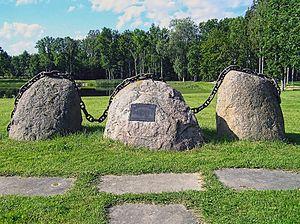
Monument à la Voie baltique à Käru, Estonie.
La voie balte est le nom donné à une chaîne humaine allant de Vilnius à Tallinn, en passant par Riga, soit 687 km en tout, pour demander l'indépendance des pays baltes le 23 août 1989. Plus de 2 millions de personnes, soit environ un tiers de la population, participèrent à cette manifestation qui mena vers un durcissement de l'attitude de Moscou vis-à-vis de ces républiques soviétiques. Le choix de la date est dû à la commémoration du cinquantenaire du pacte germano-soviétique.